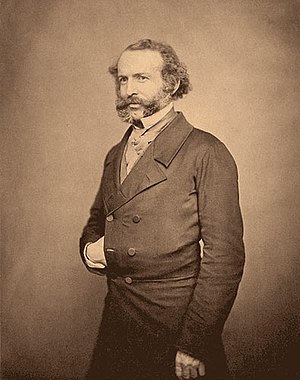
Franklin-ekspeditionen / Eftersøgninger på land
John Rae fik de første levn fra Franklin-ekspeditionen af inuitterne og rapporterede om sult og kannibalisme blandt de døende besætningsmedlemmer.
Franklin-ekspeditionen var en britisk opdagelsesrejse for at udforske Arktis og som under ledelse af kaptajn sir John Franklin forlod England 1845. Franklin var marineofficer og en erfaren forskningsrejsende og havde tjenestegjort under tre tidligere ekspeditioner til Arktis, hvoraf de to seneste som leder. Hans fjerde og sidste rejse fandt sted, da han var 59 år gammel og var tænkt at gå gennem den sidste uudforskede del af Nordvestpassagen. Hele ekspeditionen, Franklin og 128 besætningsmænd, døde af både naturlige og unaturlige årsager efter, at deres fartøj var frosset fast i isen i Victoriasundet nær King Williams land i det nordlige Canada. Ekspeditionen regnes som en af de største tragedier i opdagelsesrejsernes historie.